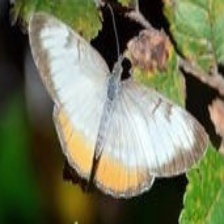
Species: MESTRA